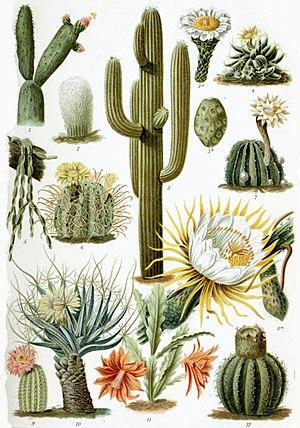
Les Cactus, Cactées ou encore Cactacées sont une famille de plantes à fleurs. Ce sont presque toutes des plantes grasses ou plantes succulentes, c'est-à-dire des plantes xérophytes qui stockent dans leurs tissus des réserves de « suc » pour faire face aux longues périodes de sécheresse.